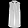
Label: Shirt